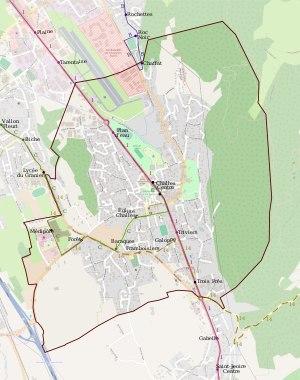
Challes-les-Eaux est une commune française et une station thermale située dans le département de la Savoie, en région Auvergne-Rhône-Alpes.